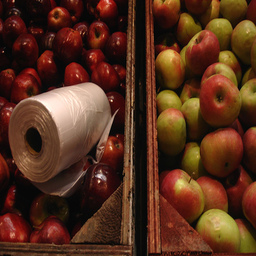
Label: Apple